Armin Kremer

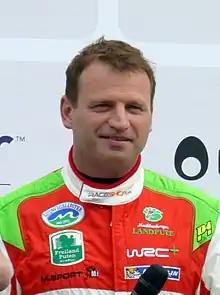
Kremer in 2017.

Armin Kremer (born 4 December 1968, Crivitz, East Germany) is a German rally driver who is currently competing in the World Rally Championship in the WRC-2 class. He began rallying in the WRC at the 1995 Rally de Portugal and has entered various rallies since. He won the European Rally Championship in 2001 driving a Toyota Corolla WRC and the Asia-Pacific Rally Championship in 2003 in a Mitsubishi Lancer Evo VII.